Kirkstall

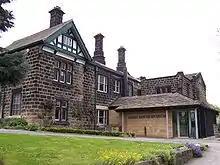
Abbey House Museum

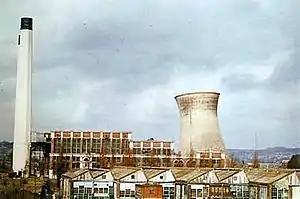
Kirkstall Power Station

The name of Kirkstall comes from a Northern dialect of Old English word 'Kirk' ('church') and Old English "stall" ('place') and means 'site of a church'. The traveller John Leland spelt the name as "Christal" in his writings of 1536.